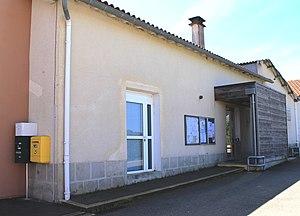
Mairie de Castéra-Lou (Hautes-Pyrénées)
Castéra-Lou est une commune française située dans le département des Hautes-Pyrénées, en région Occitanie.